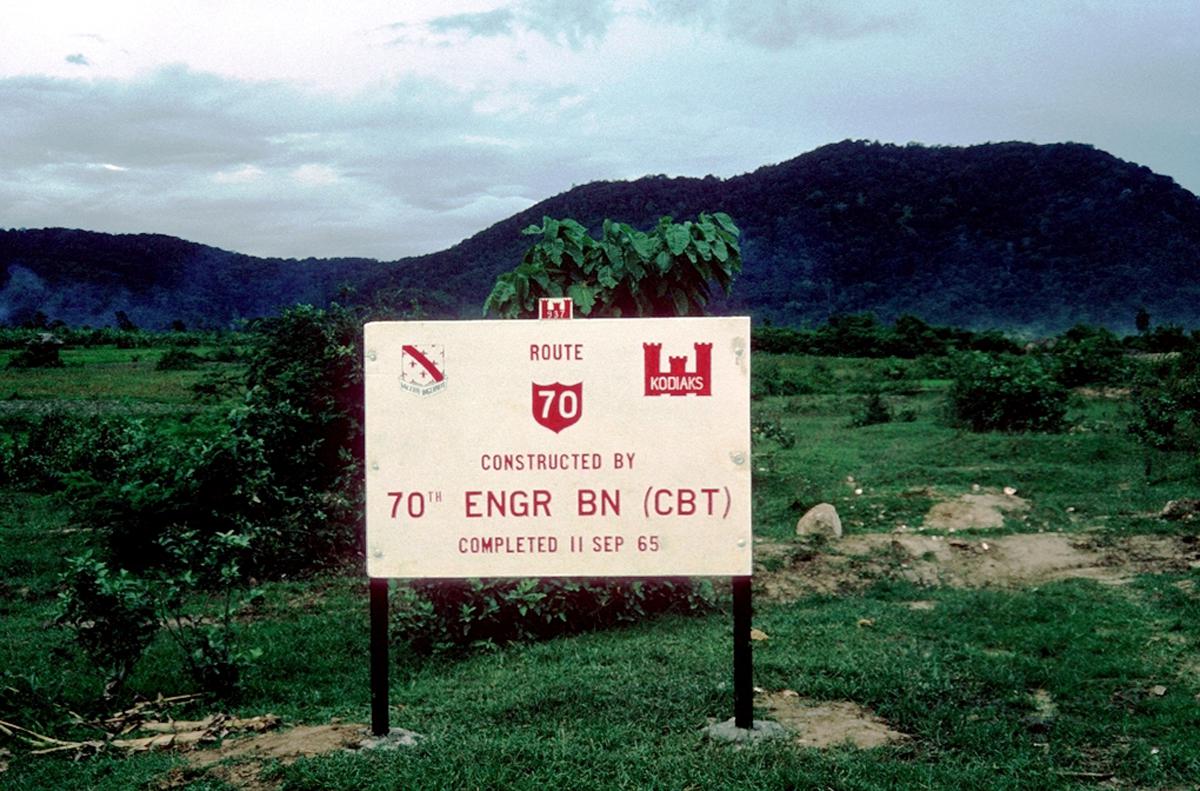
a sign at the entrance
Relation: Visible, Meta